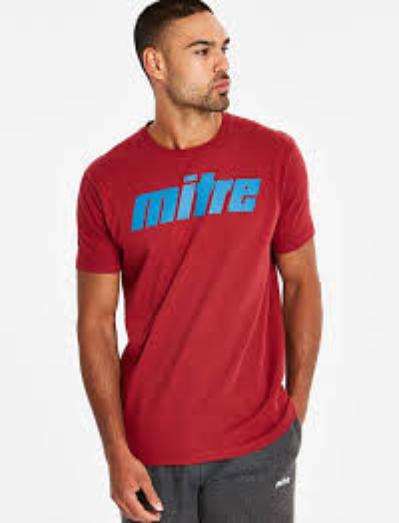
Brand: mitre
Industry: Clothes